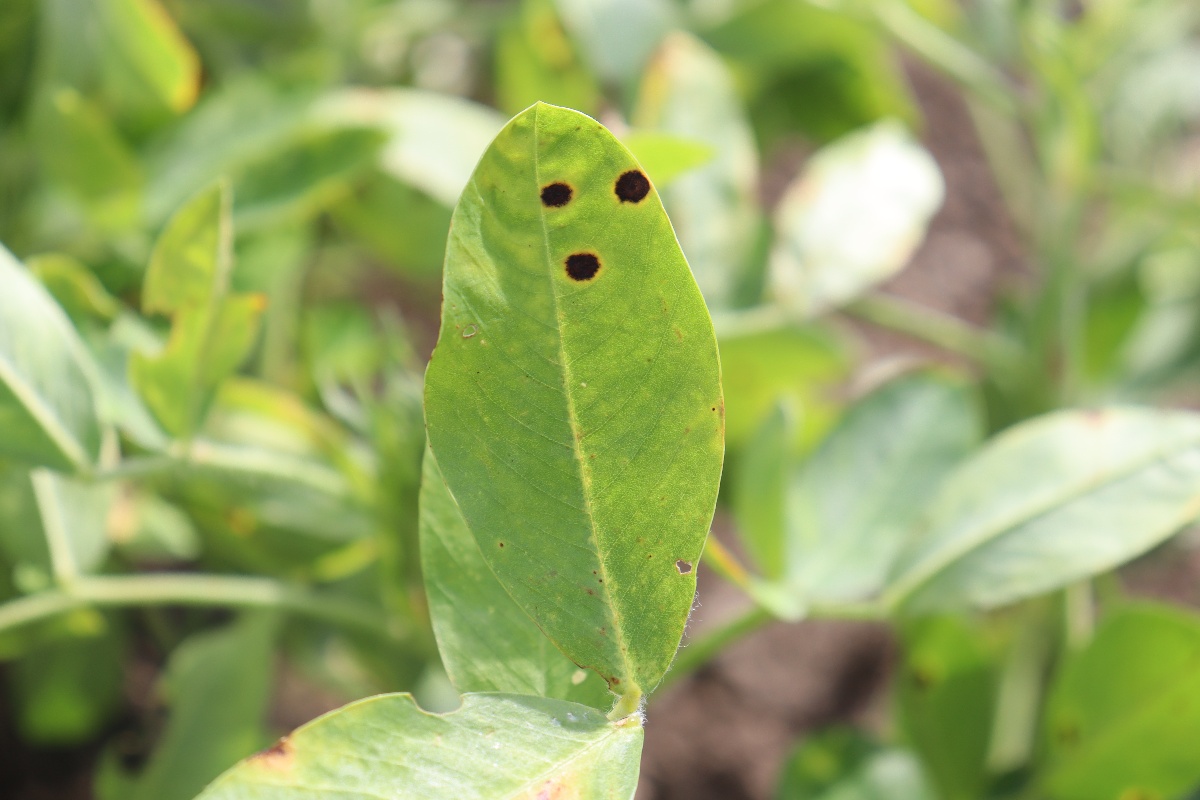
Label: rust